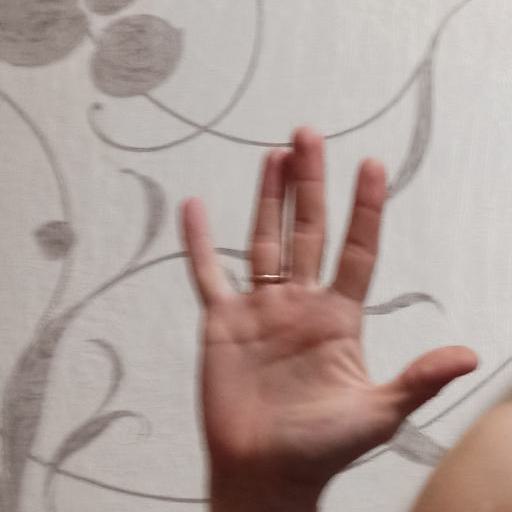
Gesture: palm